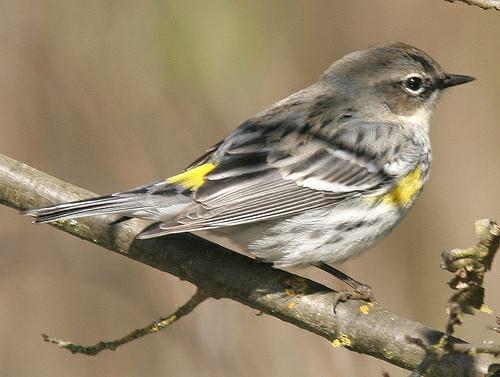
A photo of a myrtle warbler